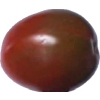
Label: tomato_cherry_maroon